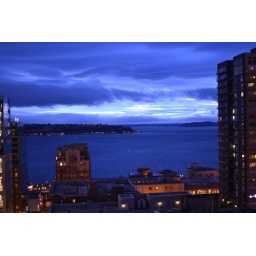
View from the 14th floor of the vance building in downtown seattle, out towards Alki Point